Basic oxygen steelmaking

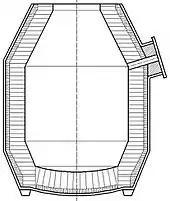
Cross-section of a basic oxygen furnace

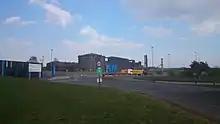
The outside of a basic oxygen steelmaking plant at the Scunthorpe steel works (England)

Basic oxygen steelmaking is a primary steelmaking process for converting molten pig iron into steel by blowing oxygen through a lance over the molten pig iron inside the converter. Exothermic heat is generated by the oxidation reactions during blowing.